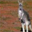
Label: kangaroo